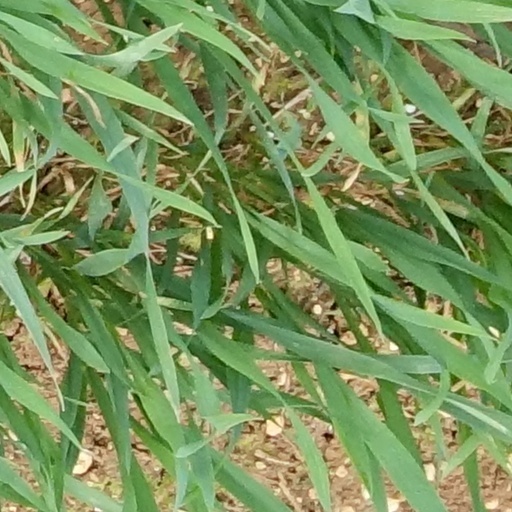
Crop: wheat